Robert Esche

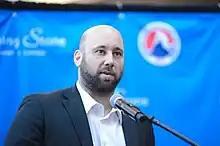
Esche in 2018

Robert L. Esche (born January 22, 1978) is an American former professional ice hockey goaltender who is the current president of the Utica Comets of the American Hockey League (AHL) and the Utica City FC of the Major Arena Soccer League (MASL). He previously played eight seasons in the National Hockey League (NHL) for the Phoenix Coyotes and Philadelphia Flyers.